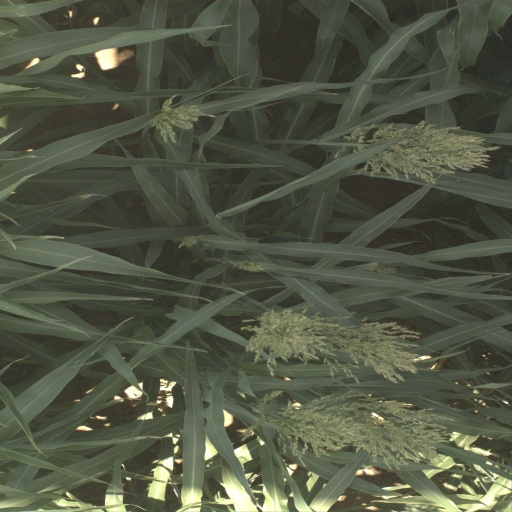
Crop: sorghum